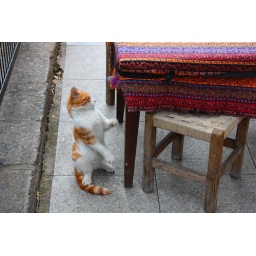
There are stray cats and dogs all over Istanbul